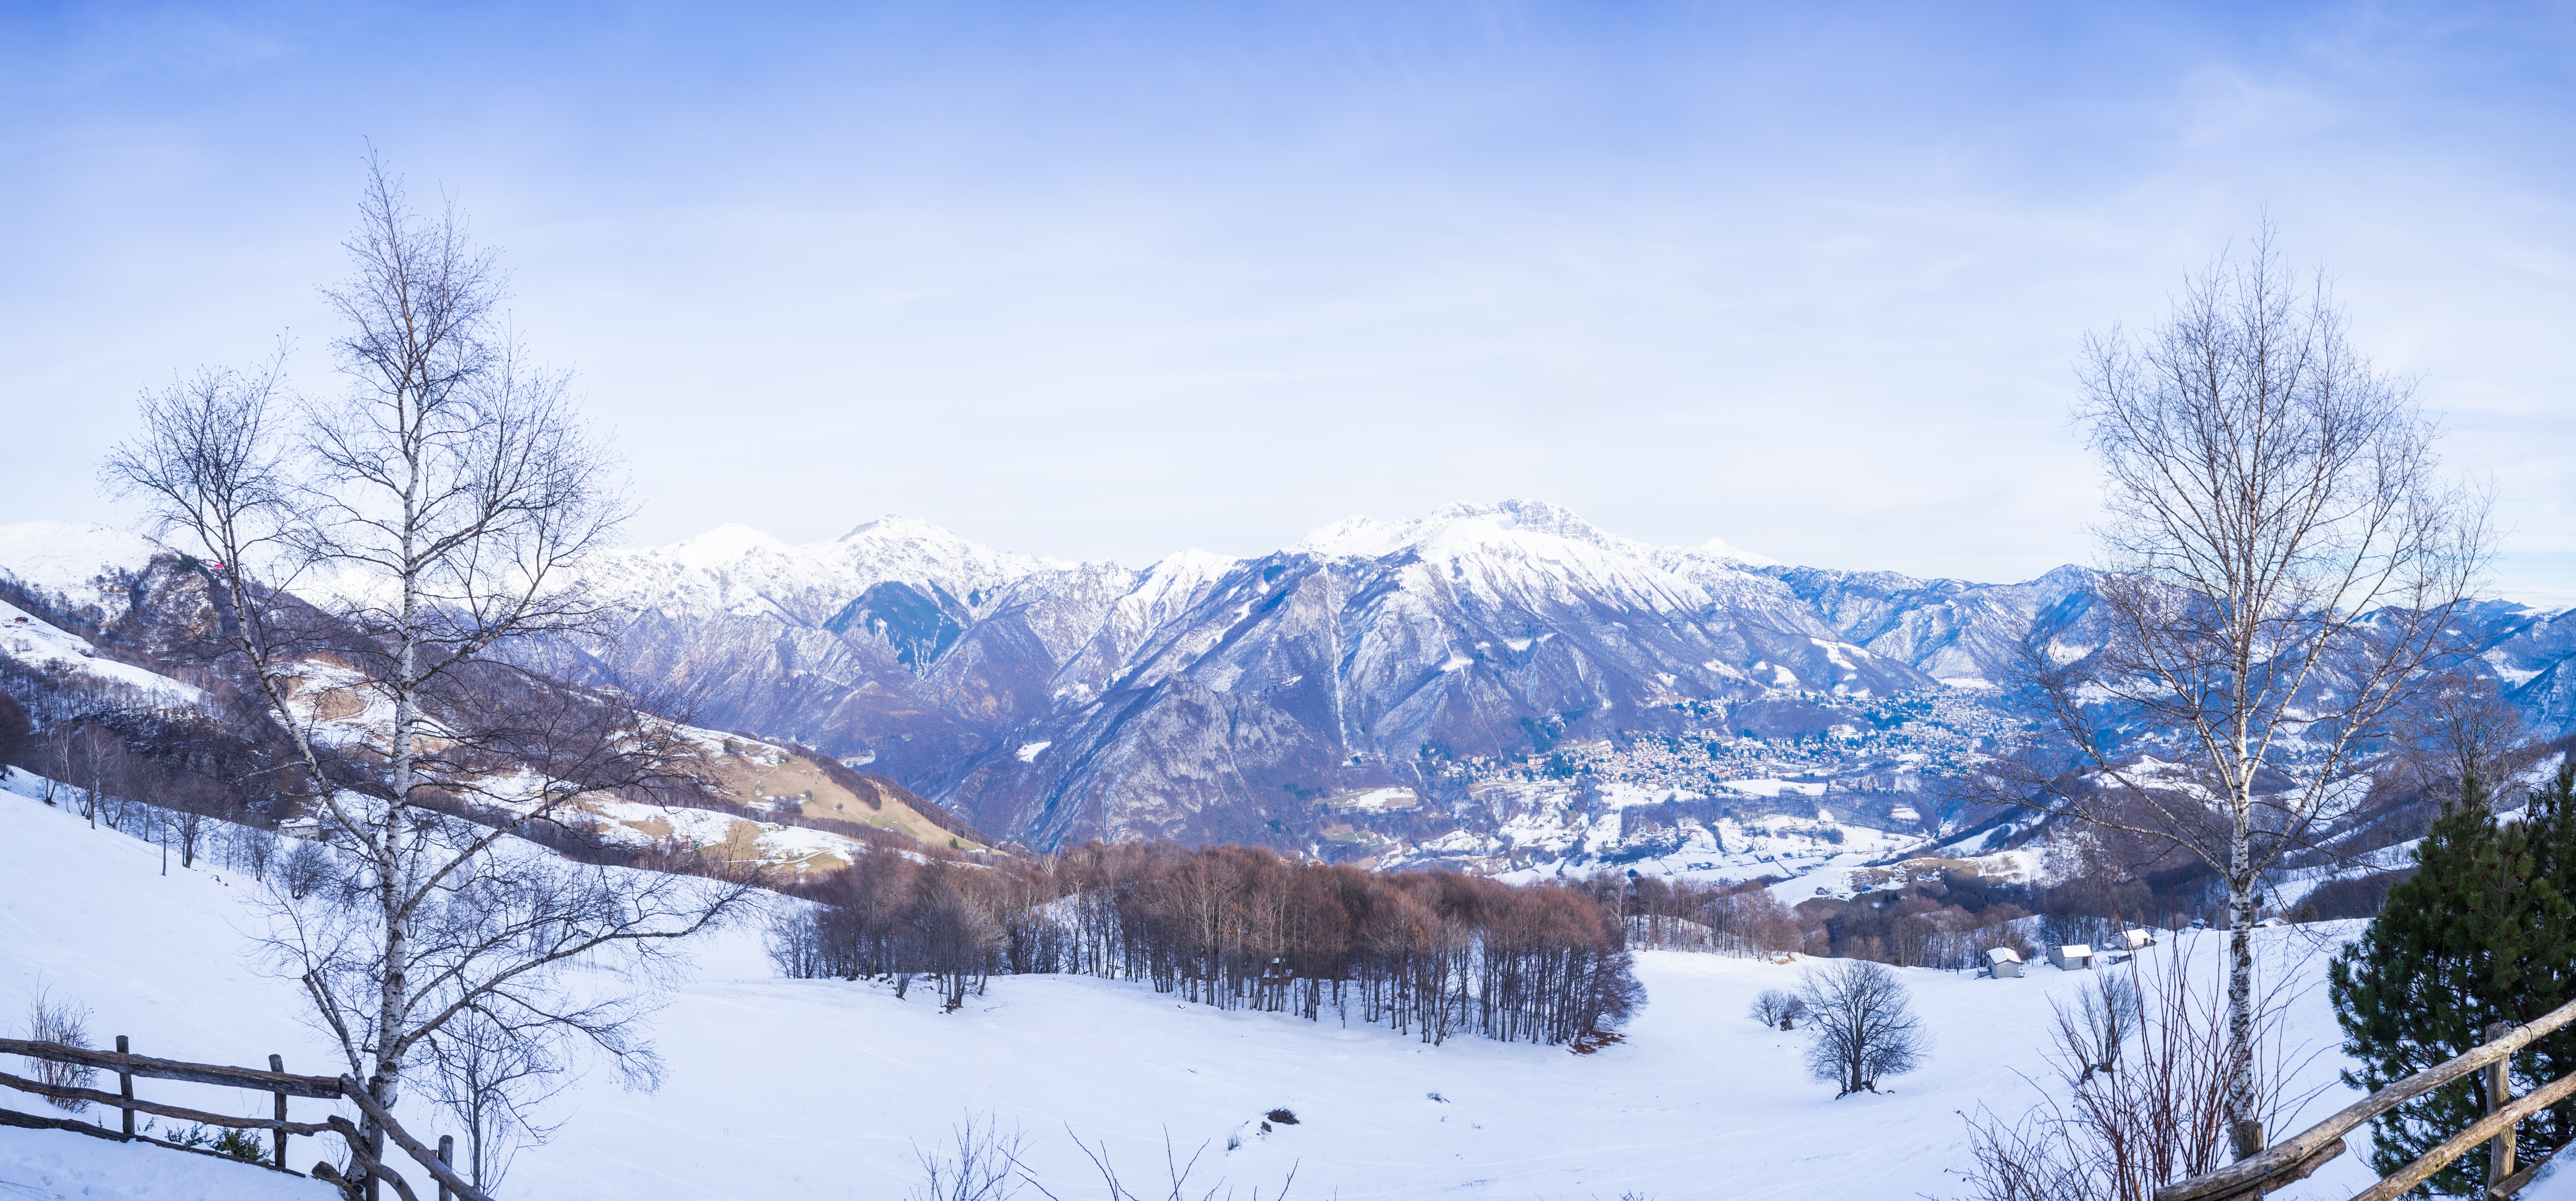
landscape, tree, mountain, snow, winter, mountain range, weather, season, ridge, alps, piste, woody plant, mountainous landforms, geological phenomenon